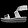
Label: Sandal